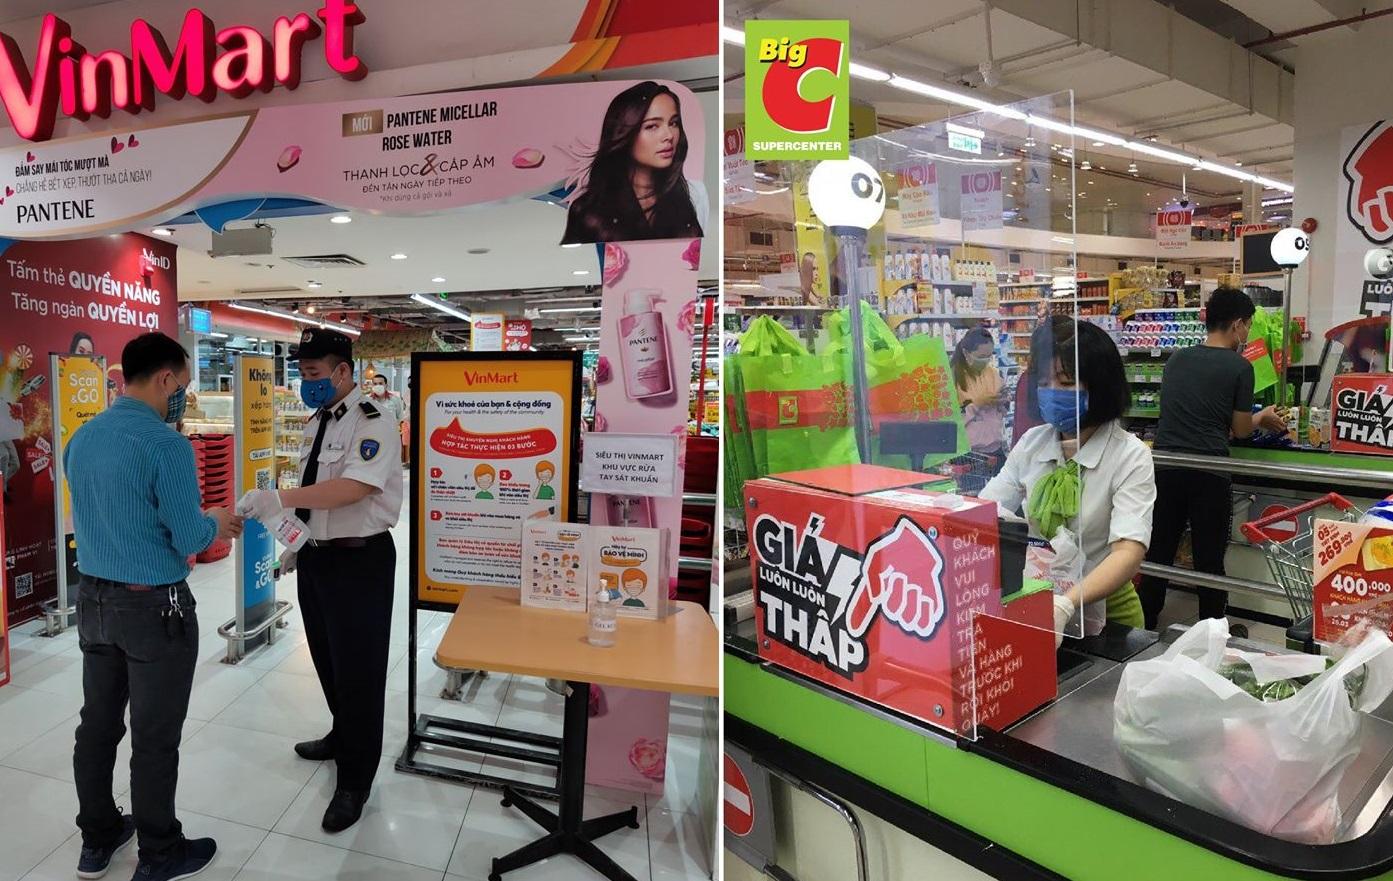
chú bảo vệ ở tấm hình bên trái đang khử khuẩn cho một người đàn ông